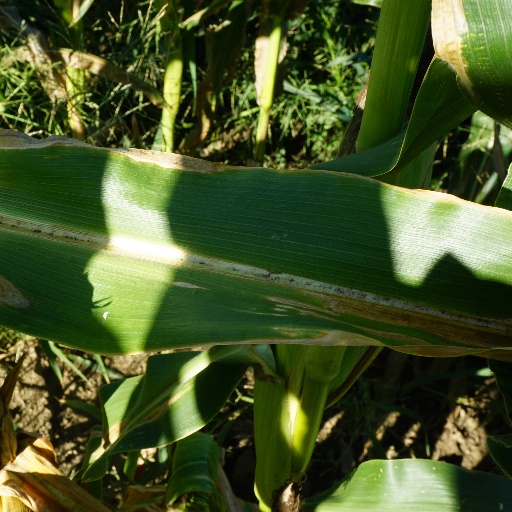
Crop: maize; corn